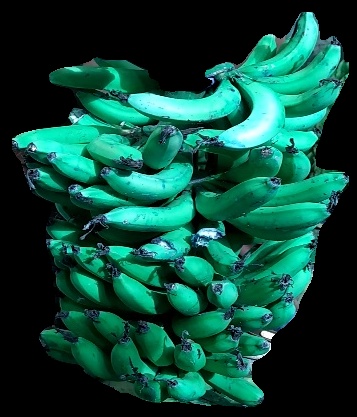
Variety: pachbale
Grade: grade3